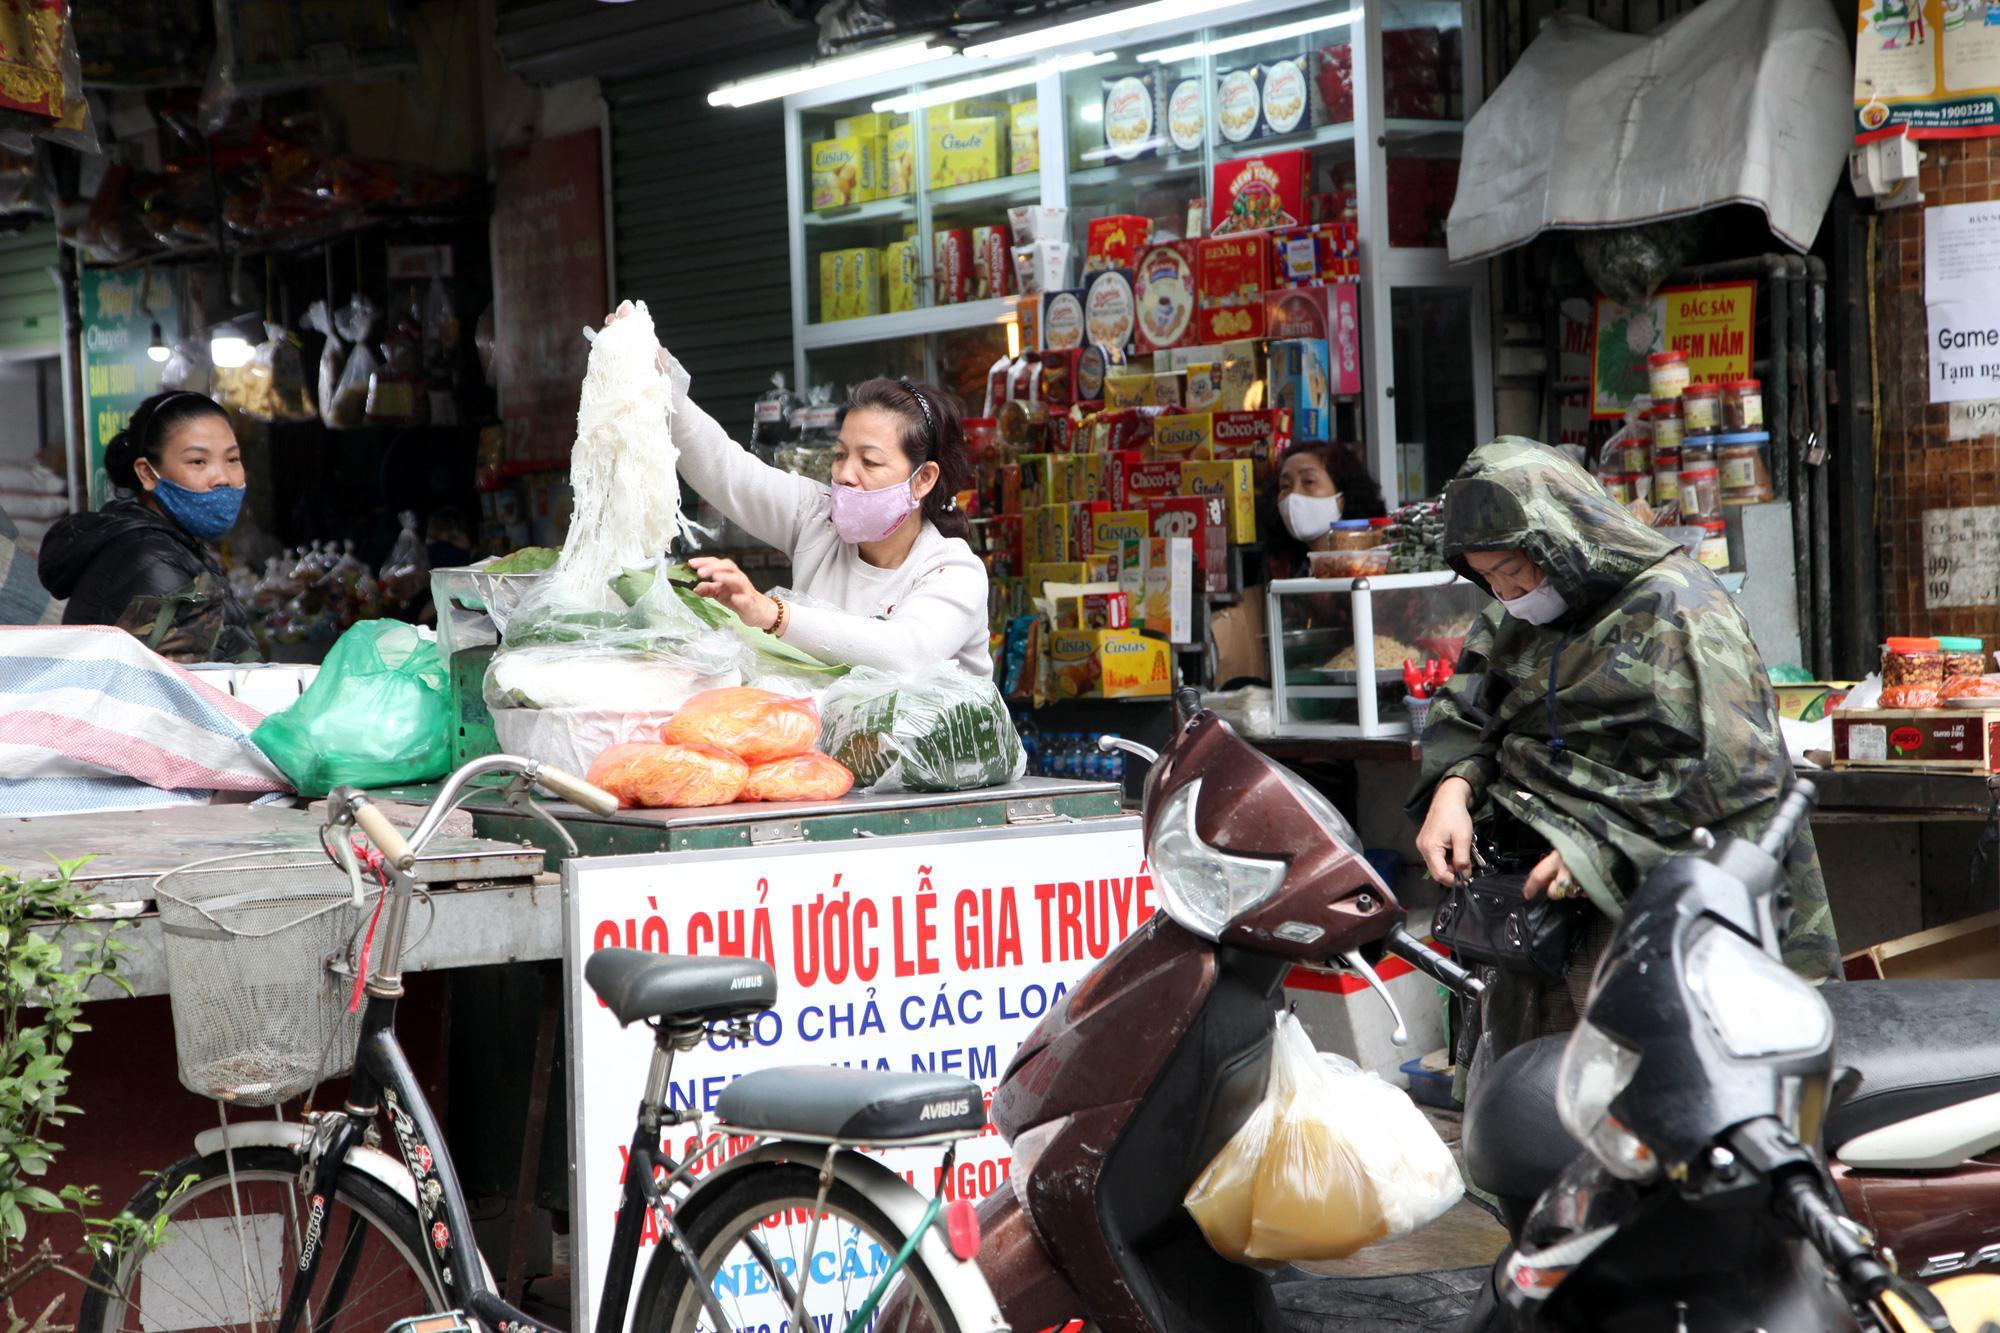
ở bên trong quầy đồ ăn có sự xuất hiện của một người phụ nữ mặc áo trắng